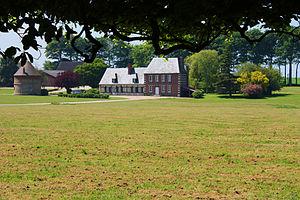
Maison cauchoise dans un clos masure près de Fécamp.
Le clos-masure, ou cour-masure, est une prairie, plantée d'arbres fruitiers, entourée d'un talus planté d'arbres de haute taille qui abritent une ferme à bâtiments dispersés, en Normandie et particulièrement dans le pays de Caux.